Dulcie's Adventure

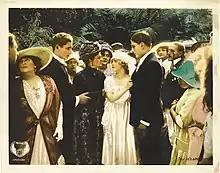
Lobby Card for "Dulcie's Adventure"

As detailed in film magazines, Dulcie (Minter) is an orphaned girl who lives on an estate in the South with her two spinster aunts. Being from an aristocratic background, the aunts try to forbid Dulcie from playing with the poorer neighbourhood children, but Dulcie forms a particular friendship with Harry the grocer's son (Forrest), who gifts her a pet squirrel.